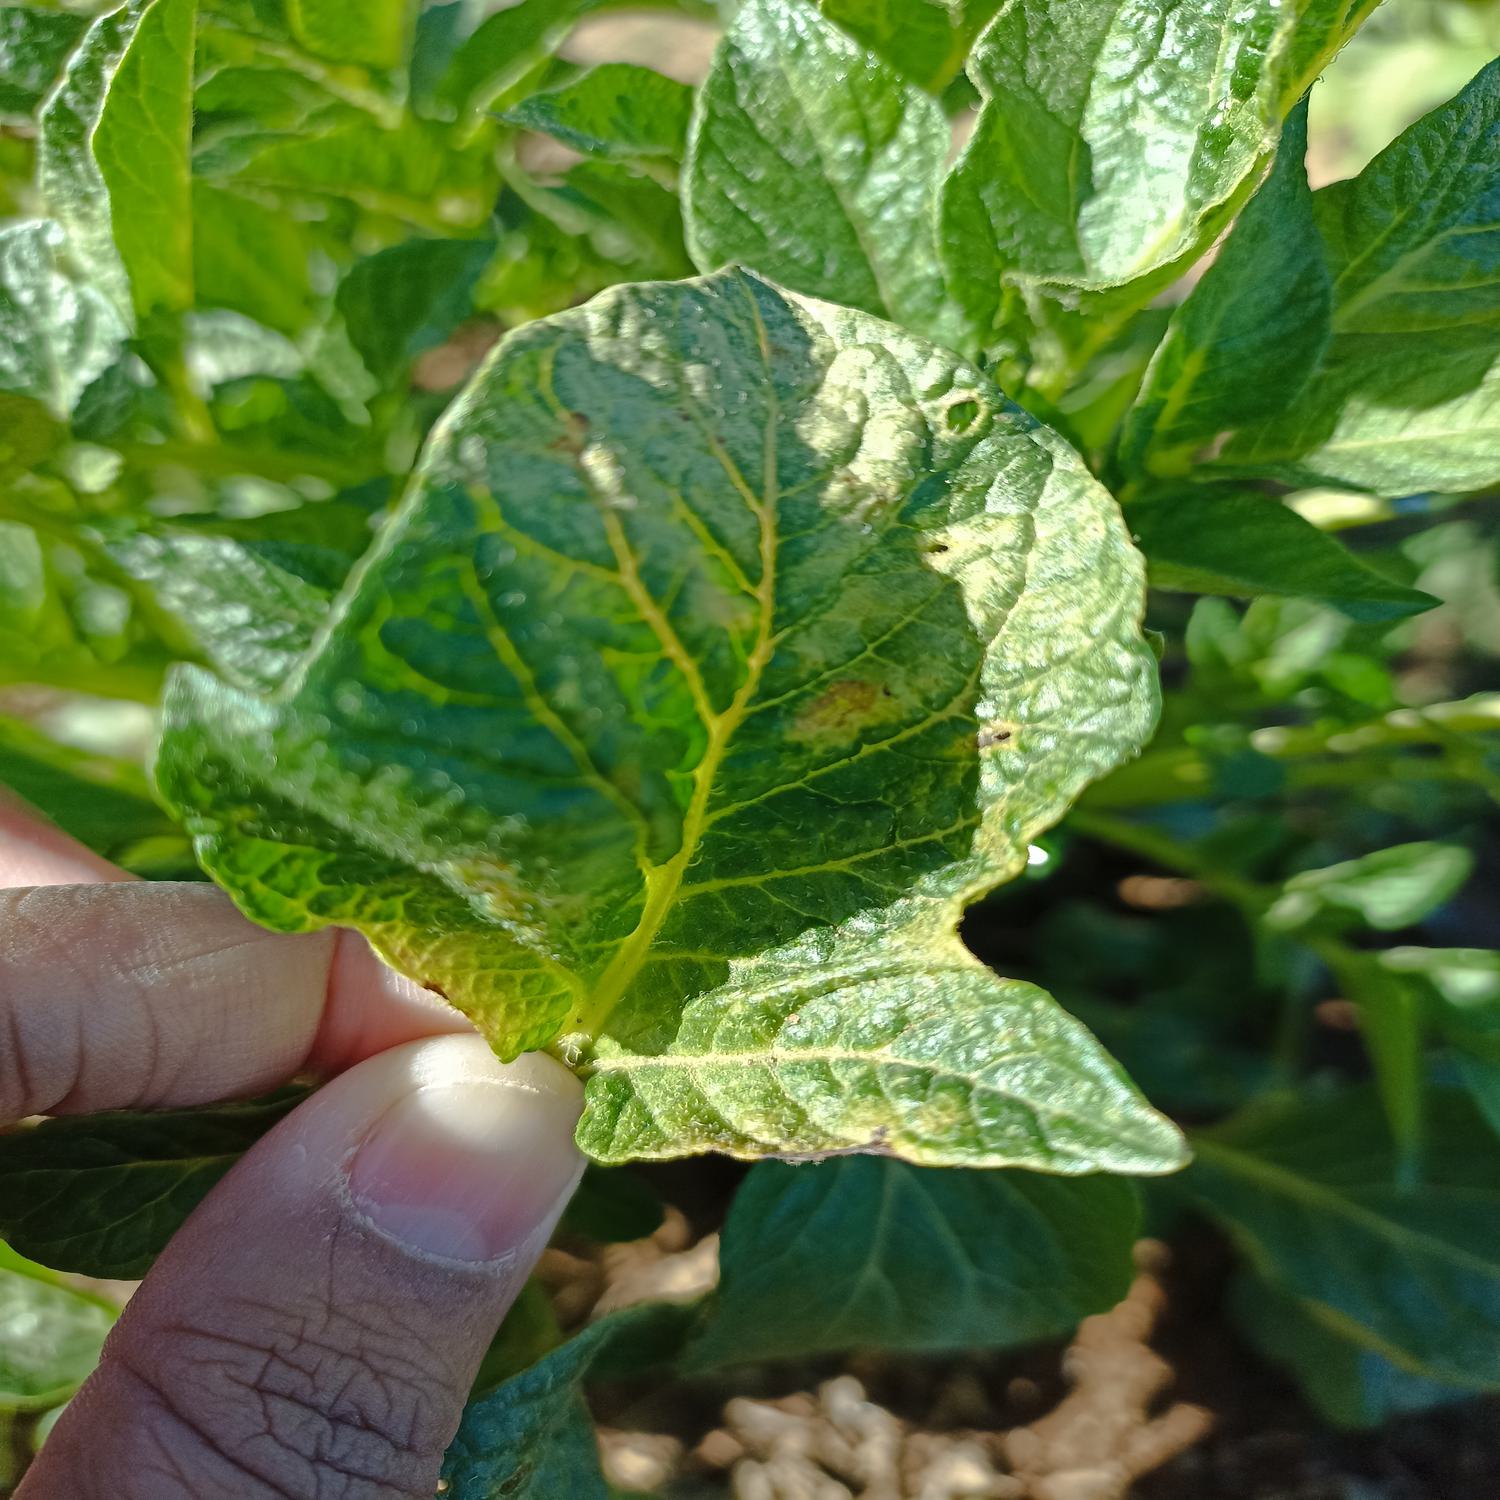
Label: Virus